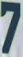
Number: 7